Brazilian Army in the First Republic

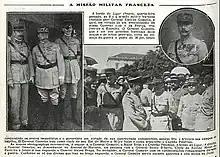
Arrival of general Gamelin and other French officers in Brazil in 1919

Hermes da Fonseca was appointed Minister of War in the government of Afonso Pena (1906–1909), where he had in common with the Baron of Rio Branco, Minister of Foreign Affairs, a Germanophile stance. Fonseca visited Germany in 1908, watching the maneuvers of the Imperial German Army, recognized at the time for the modernity of its General Staff and war technology. He ordered military equipment and agreed to send young Brazilian officers to train in German units. In Brazil, he carried out the "Hermes Reform", implementing, among other measures, a new order of battle to be filled out by recruits incorporated by compulsory military service. However, the conscription was controversial and would take years to implement. Hermes da Fonseca became president in 1910–1914, but his "Salvations Policy" discredited the army, further delaying mandatory military service.